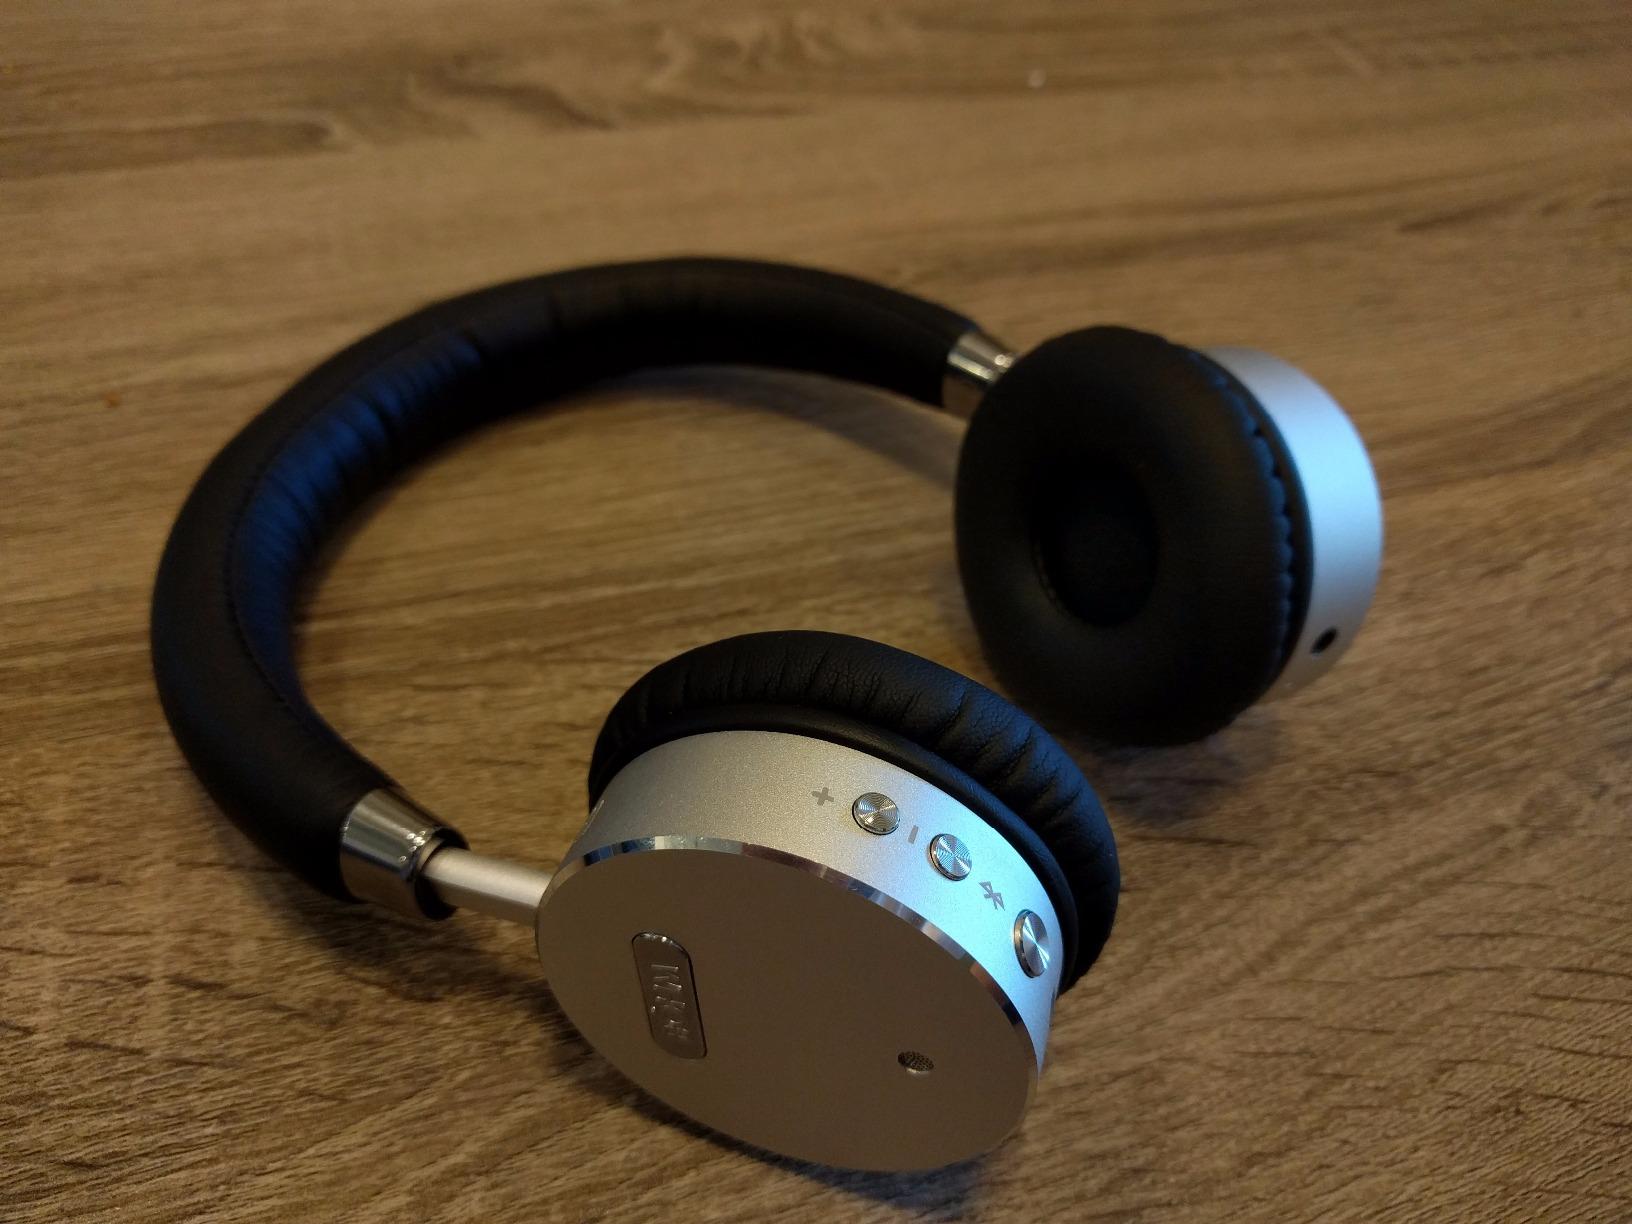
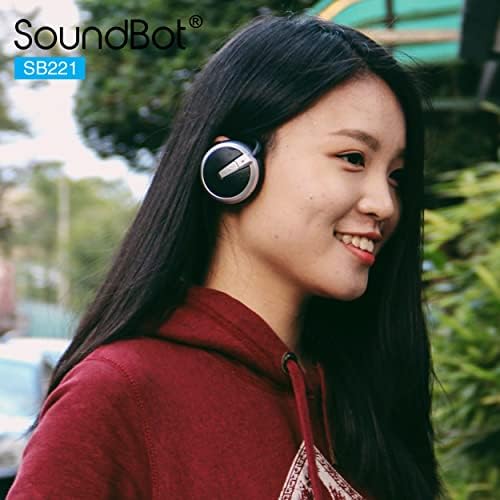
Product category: headphones
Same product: no